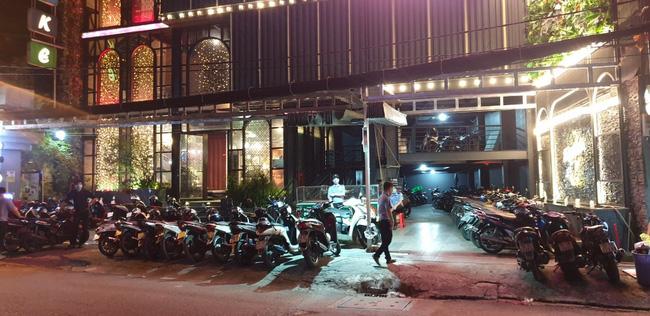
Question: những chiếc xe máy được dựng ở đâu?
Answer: những chiếc xe máy được dựng ở trên vỉa hè và trong quán